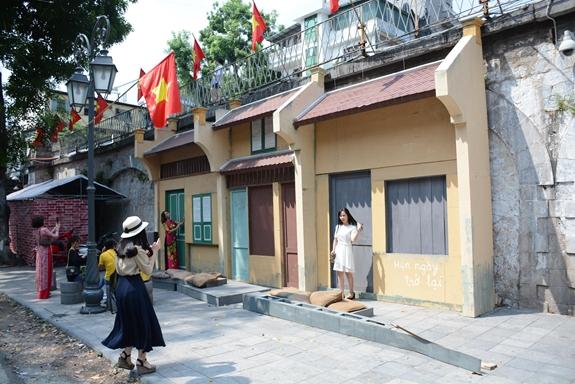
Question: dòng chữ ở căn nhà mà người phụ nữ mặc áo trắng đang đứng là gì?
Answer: hẹn ngày trở lại